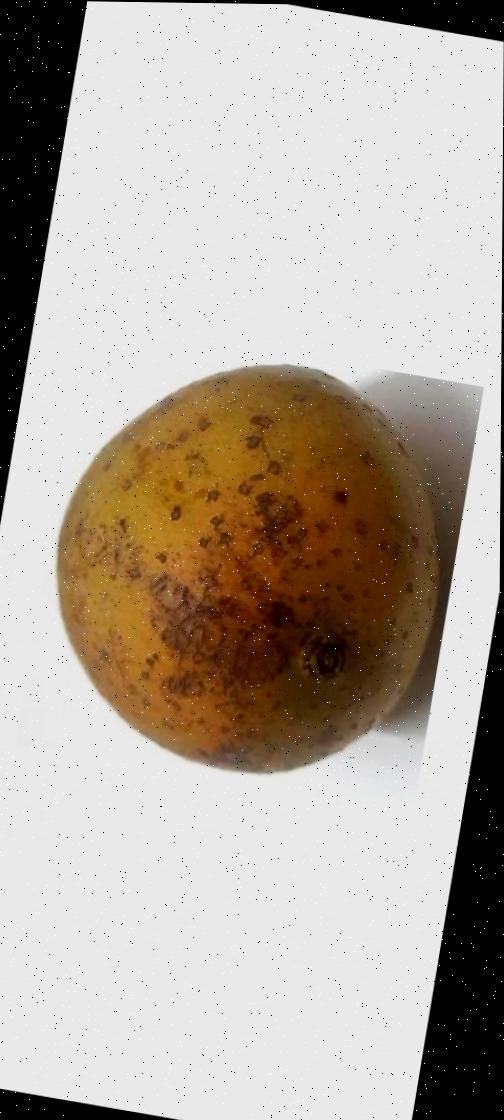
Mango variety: Gourmoti